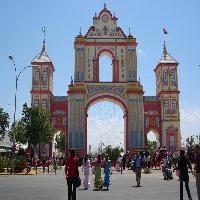
Weather: sun or clear